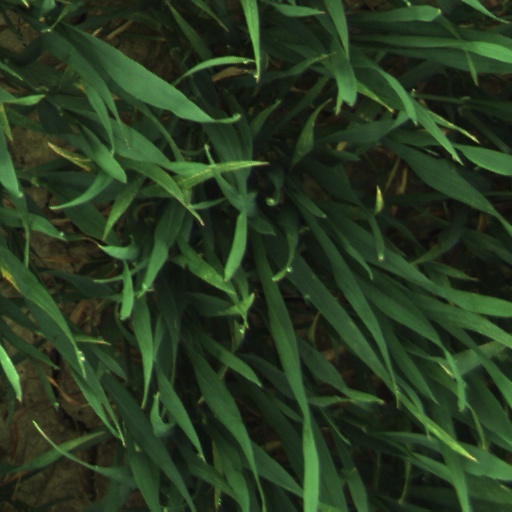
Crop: wheat